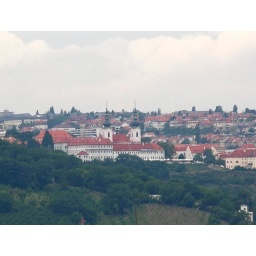
Last evening we dined under the parasols there. And under a blue sky :-(